Bernalillo County Metropolitan Court

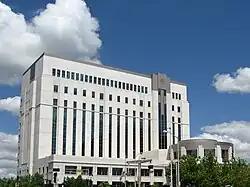
The Metropolitan Courthouse was completed in 2003

The Metropolitan Court system was established in 1980, all judges are elected by eligible voters in Bernalillo County. Judges hold 4 year terms, in 19 divisions. There are no term limits in the court system and elections are partisan.